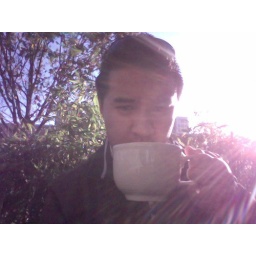
Greg has the best seat in the house at Cafe Helios.